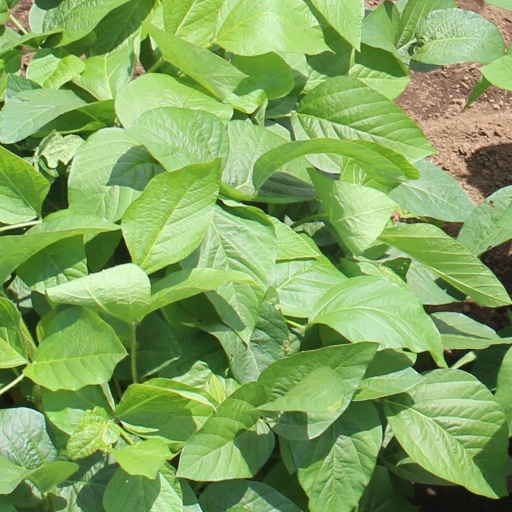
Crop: soybean